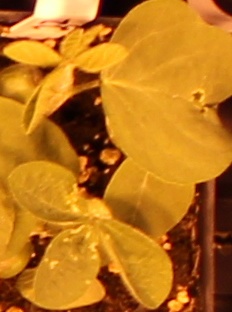
Label: Soybean